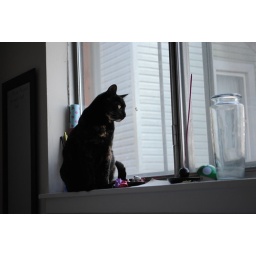
Reeses in my bedroom window